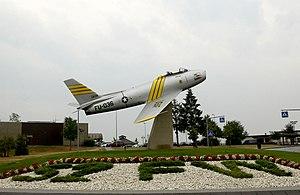
F-86 Sabre exposé a l'entrée de la base de Spangdahlem